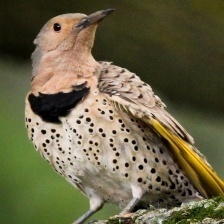
Species: NORTHERN FLICKER
Scientific name: COLAPTES AURATUS